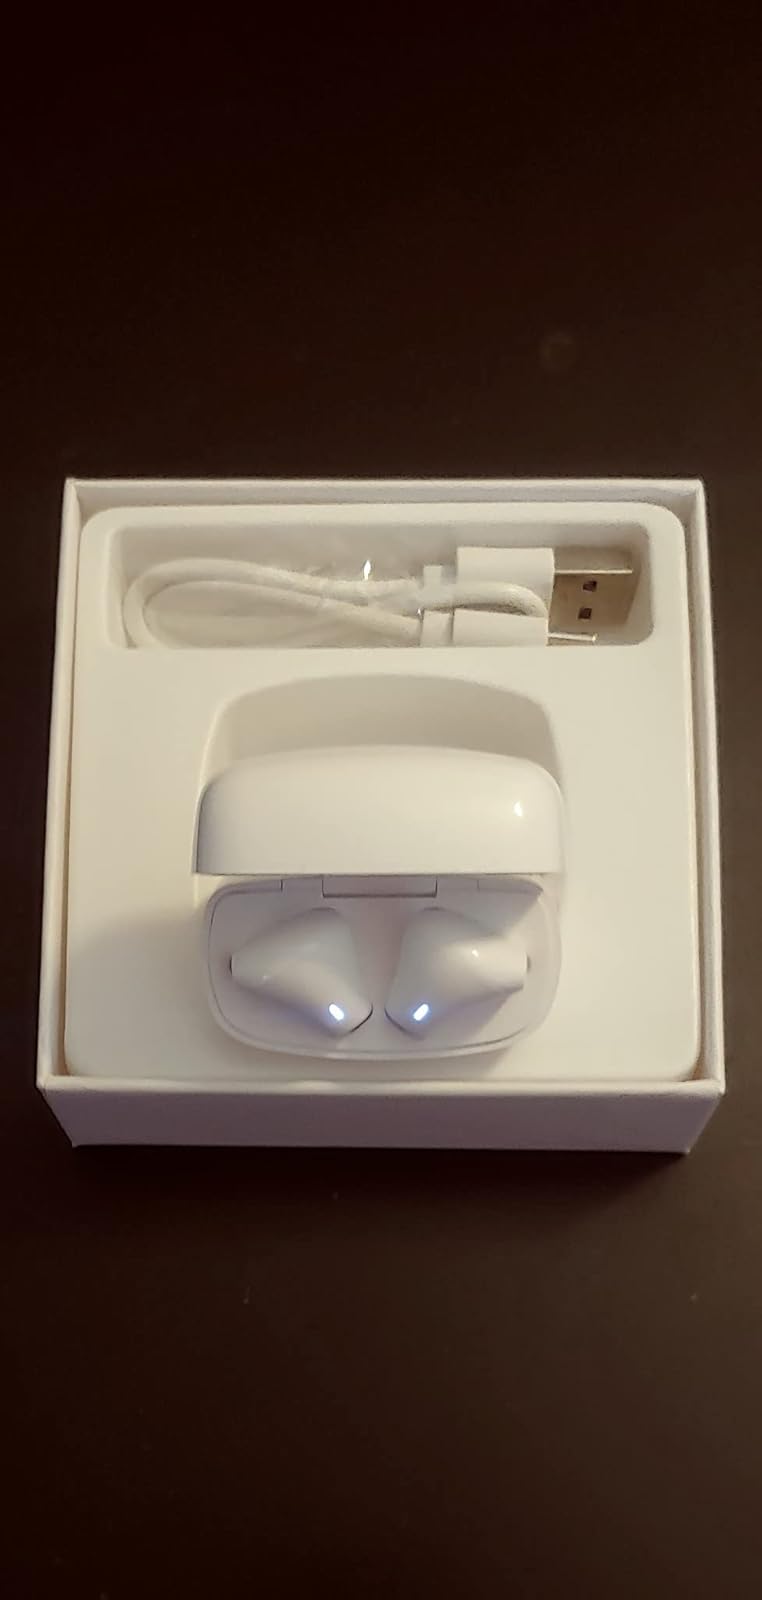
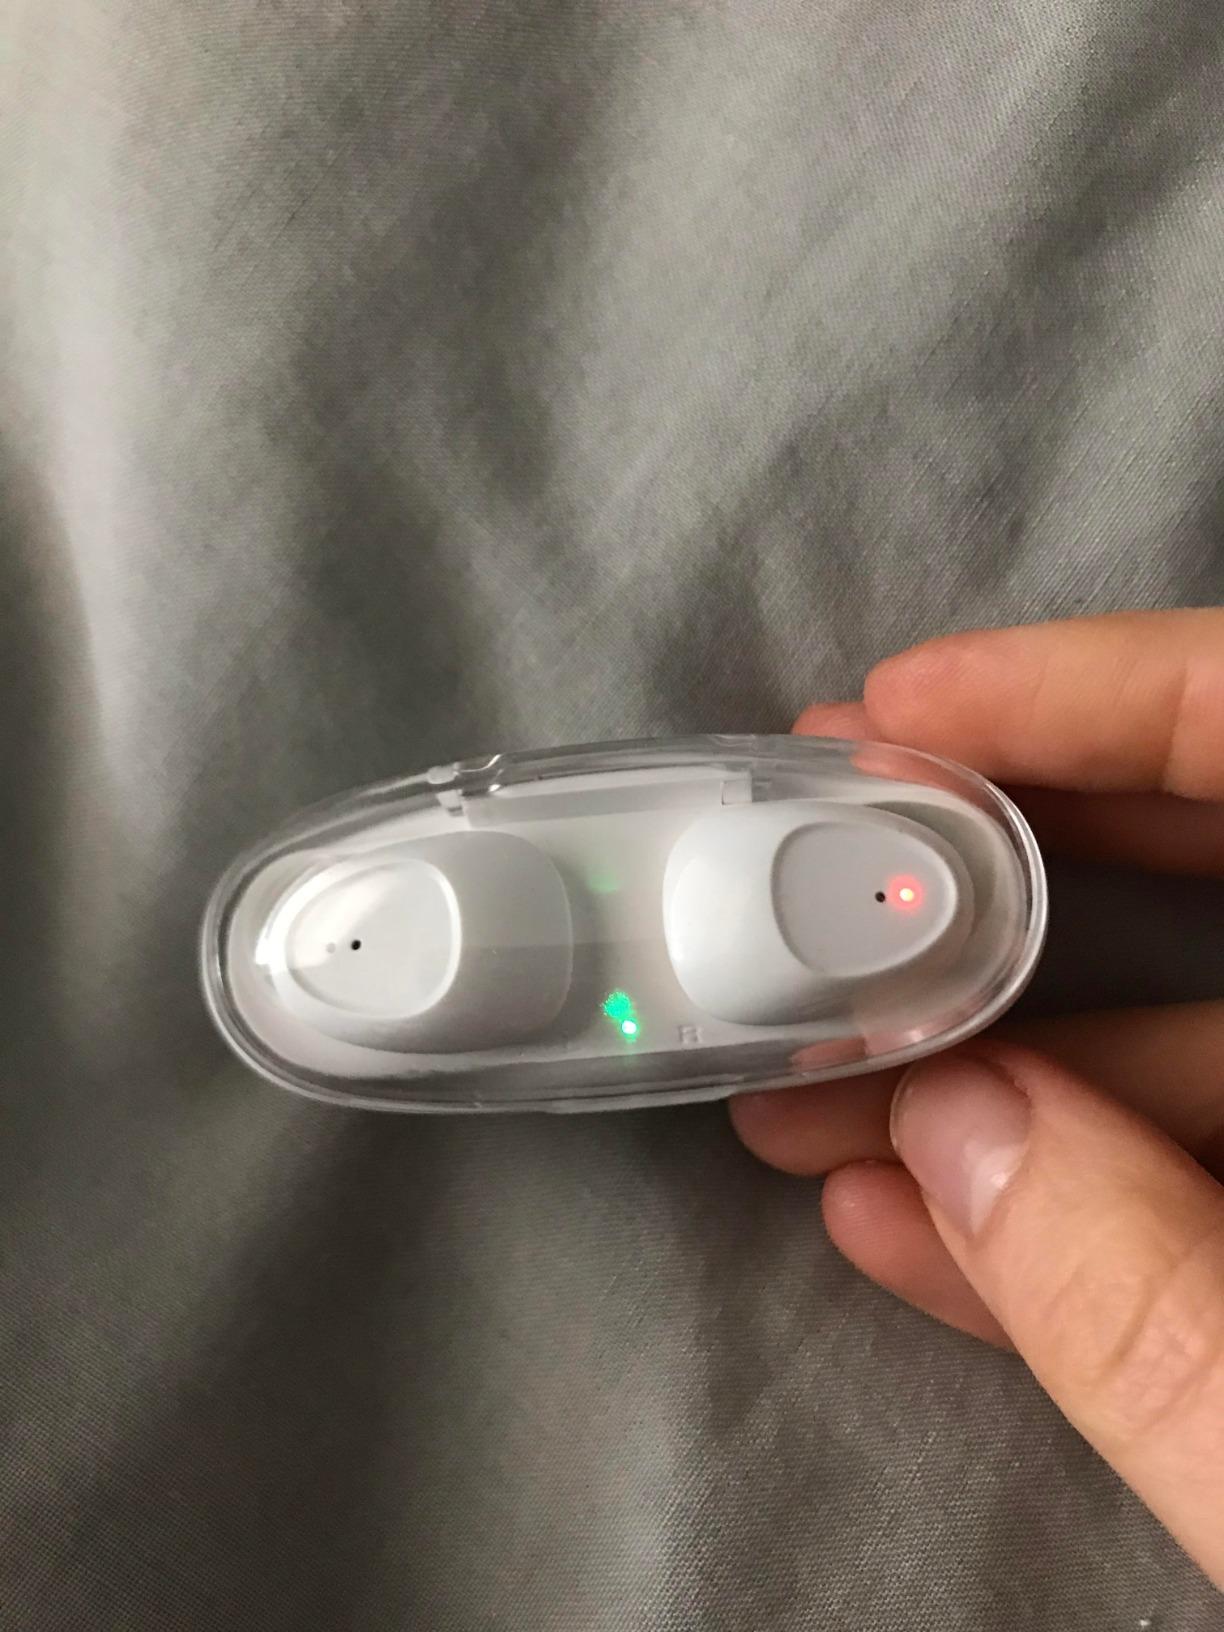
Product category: earbuds
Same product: no